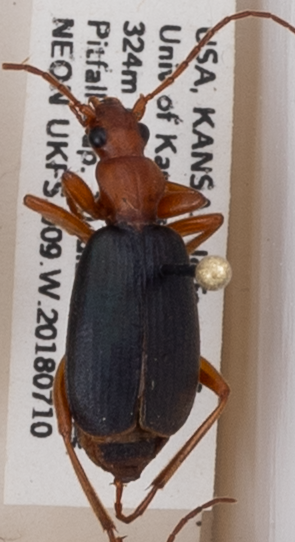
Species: Brachinus alternans
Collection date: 2018-07-10
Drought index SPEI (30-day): -0.728
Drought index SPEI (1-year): -0.436
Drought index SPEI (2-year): -0.436